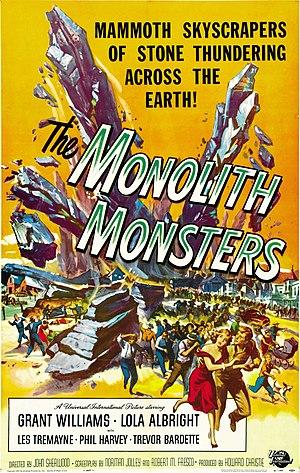
La Cité pétrifiée est un film américain réalisé par John Sherwood, sorti en 1957.